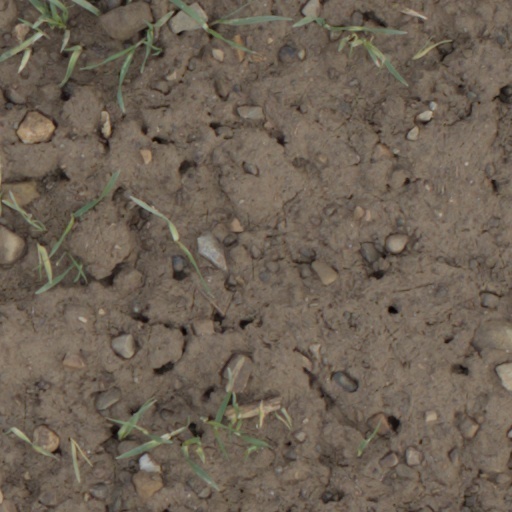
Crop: wheat